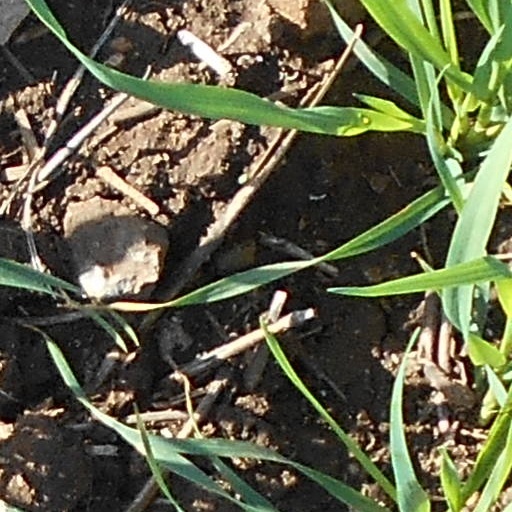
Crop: wheat